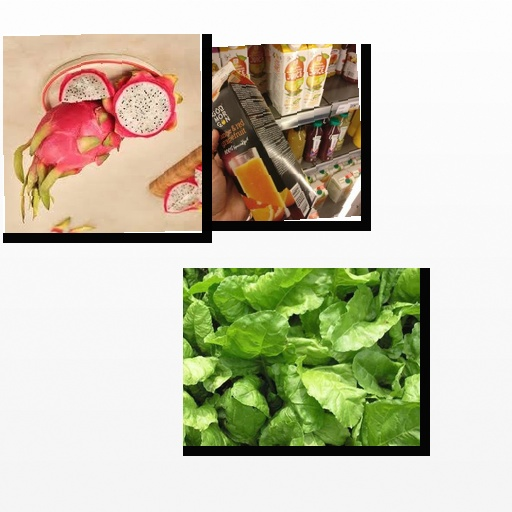
Food items: dragon_fruit, orange_red_grapefruit_juice, spinach